Elijah

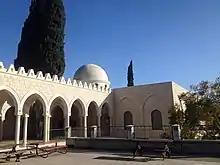
The Druze maqam Al-Khidr in Kafr Yasif, Israel

As Elijah was described as ascending into heaven in a fiery chariot, the Christian missionaries who converted Slavic tribes likely found him an ideal analogy for Perun, the supreme Slavic god of storms, thunder and lightning bolts. In many Slavic countries Elijah is known as Elijah the Thunderer ("Ilija Gromovnik"), who drives the heavens in a chariot and administers rain and snow, thus actually taking the place of Perun in popular beliefs. Perun is also sometimes conflated with the legendary hero Elijah of Murom. The feast of St. Elias is known as "Ilinden" in South Slavic, and was chosen as the day of the Ilinden-Preobrazhenie Uprising in 1903; it is now the holiday of Republic Day in North Macedonia.